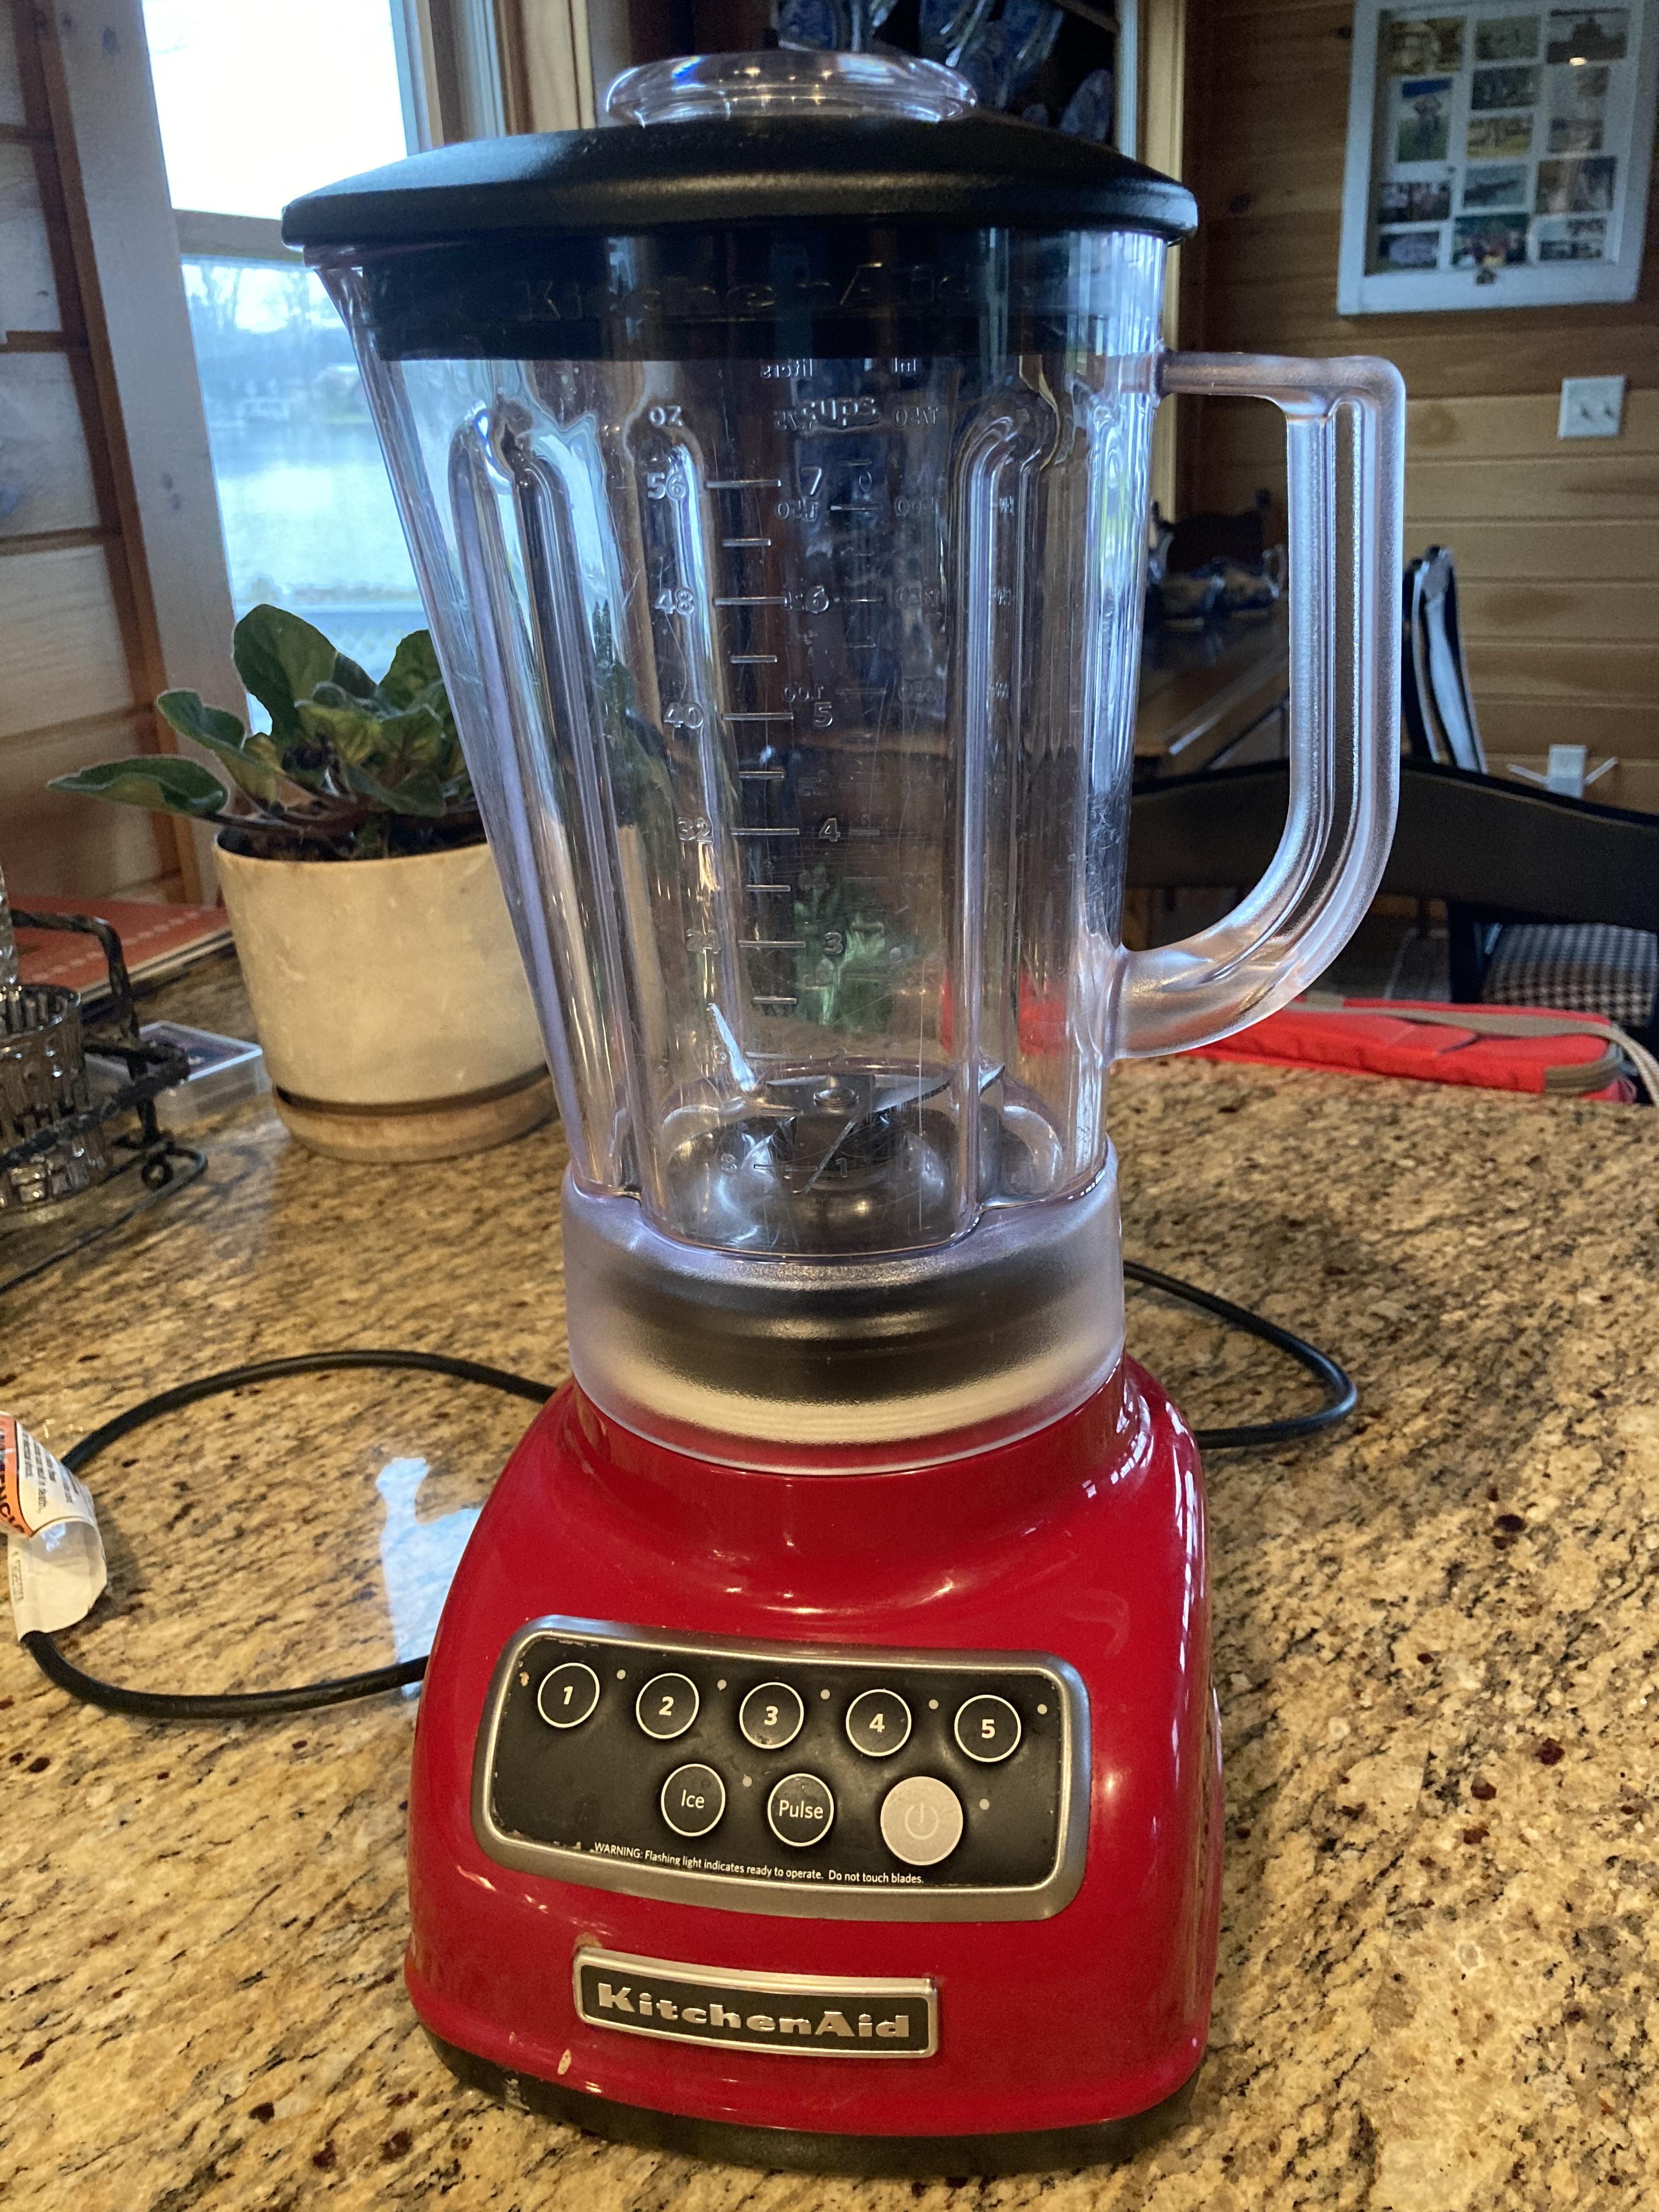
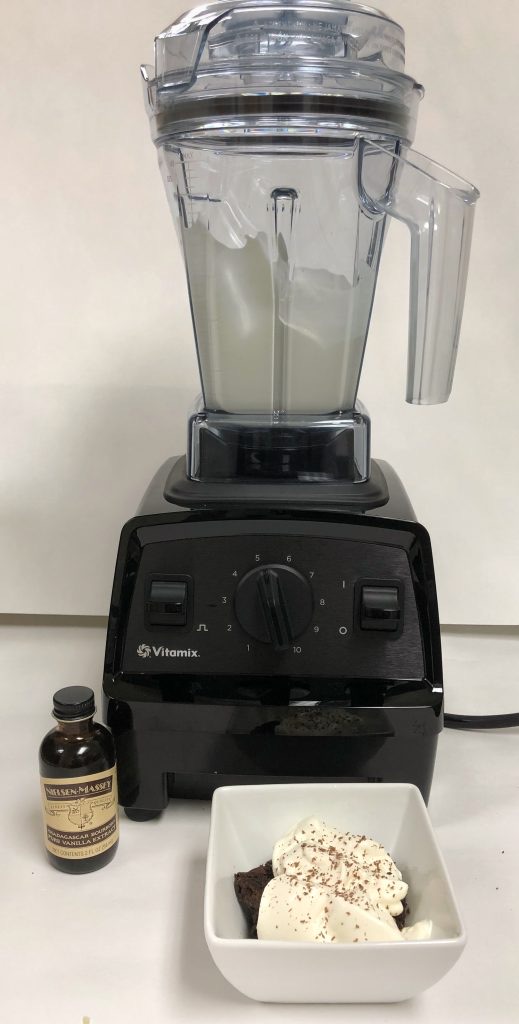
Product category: items_blender
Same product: no